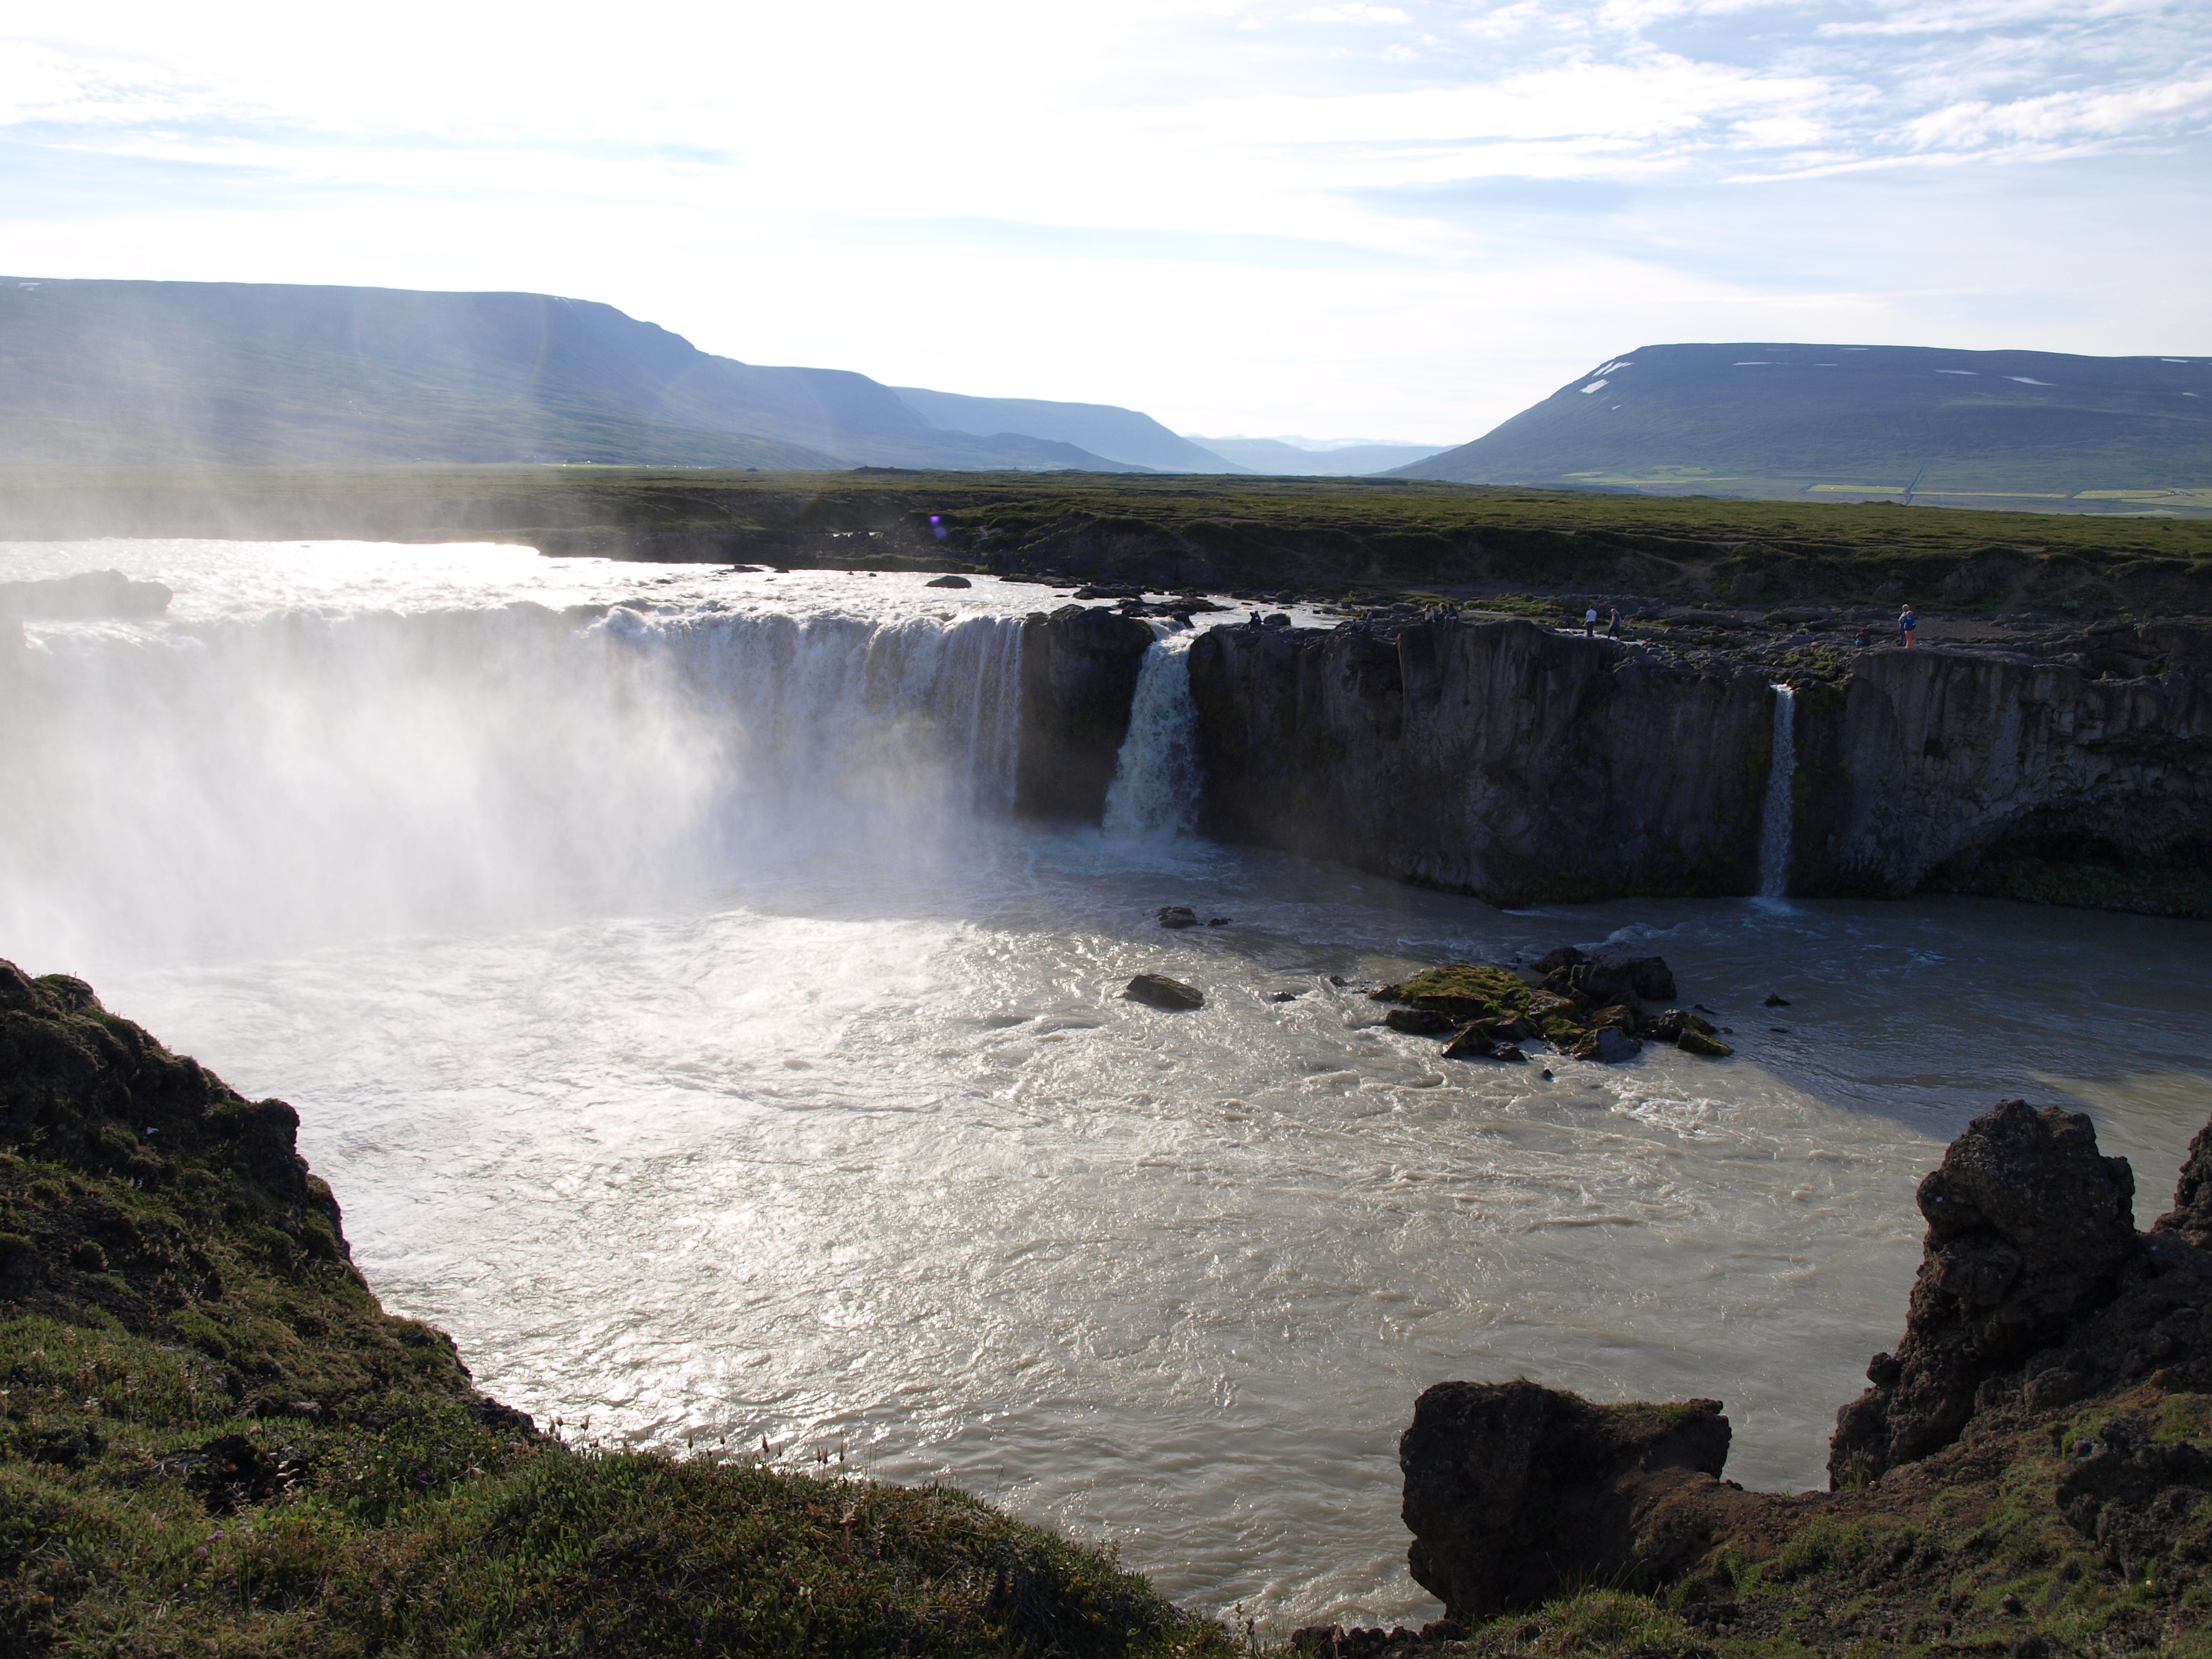
landscape, sea, coast, water, nature, rock, waterfall, wilderness, wave, river, cliff, iceland, reservoir, terrain, body of water, loch, water feature, atmospheric phenomenon